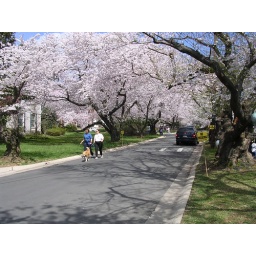
These are the beautiful cherry trees in the neighborhood right by my house in DC.